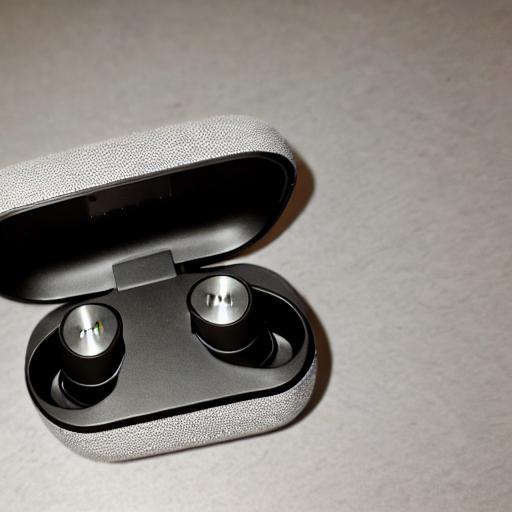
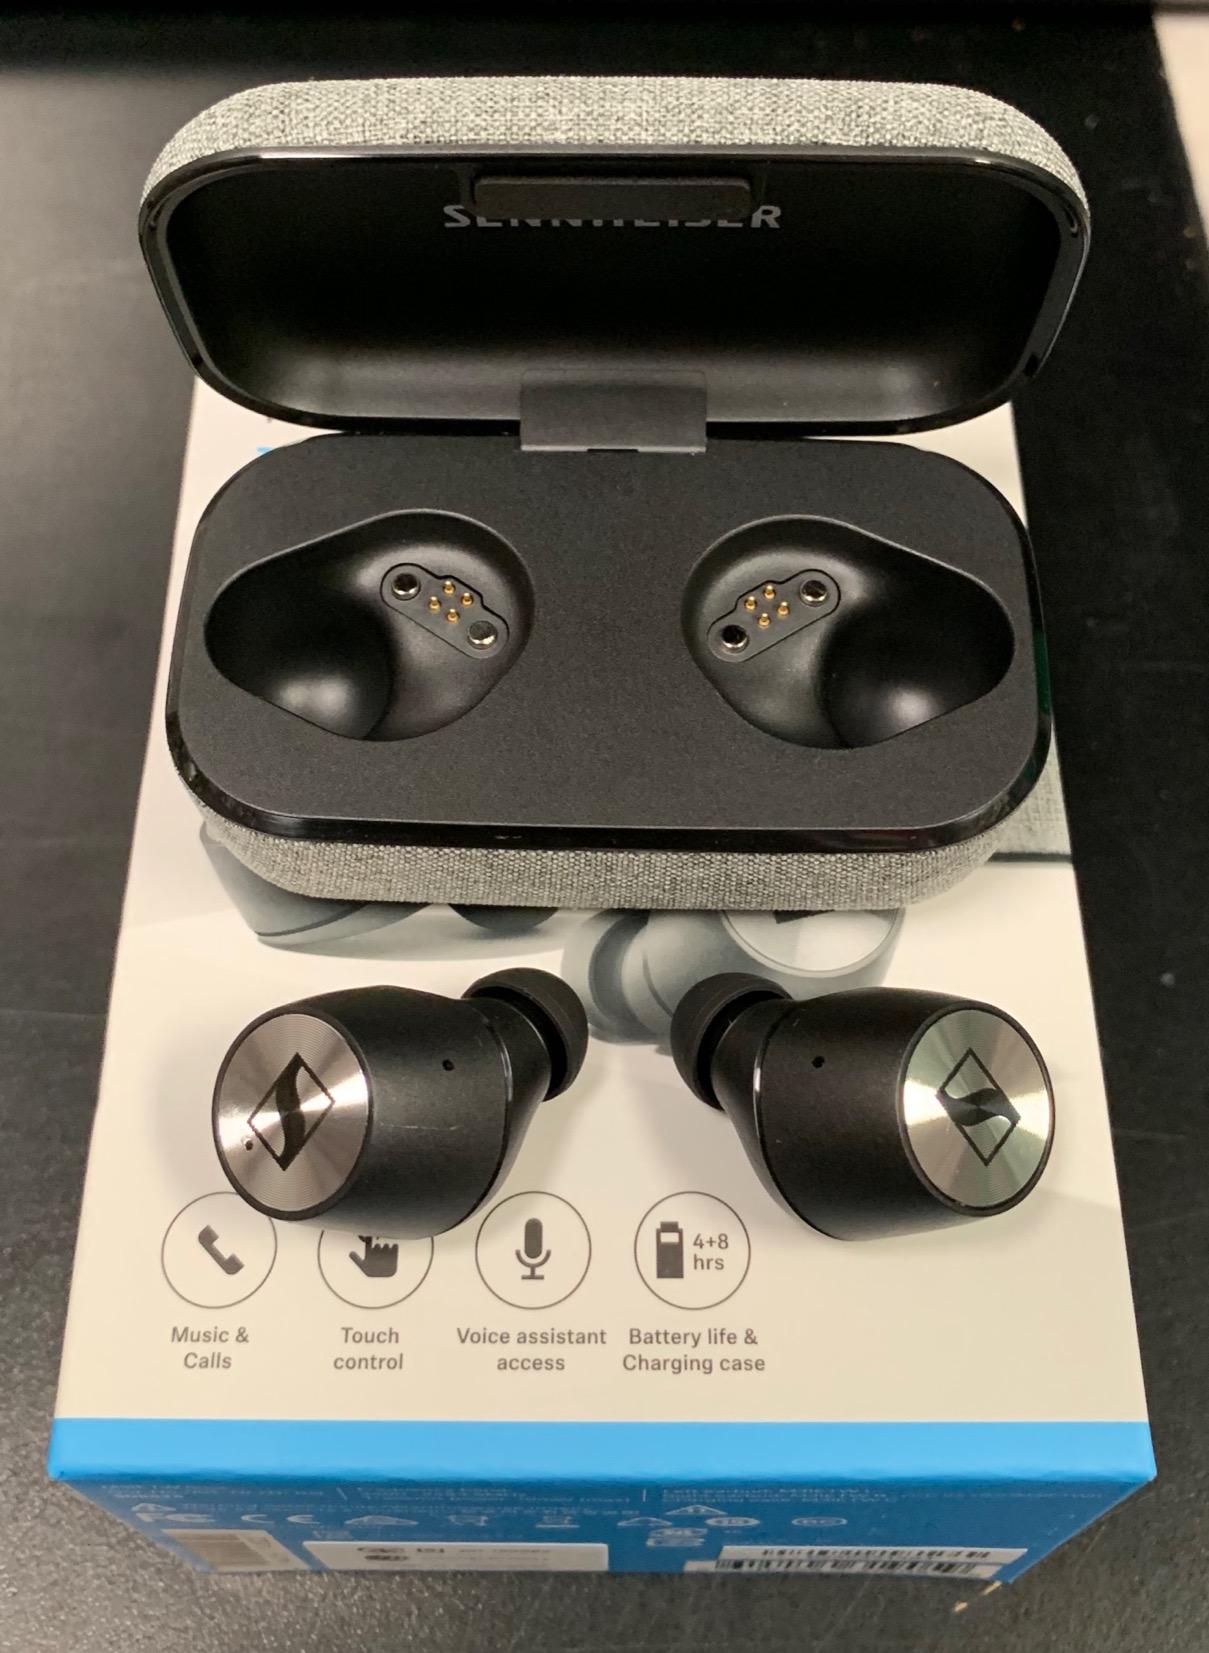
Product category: earbuds
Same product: no